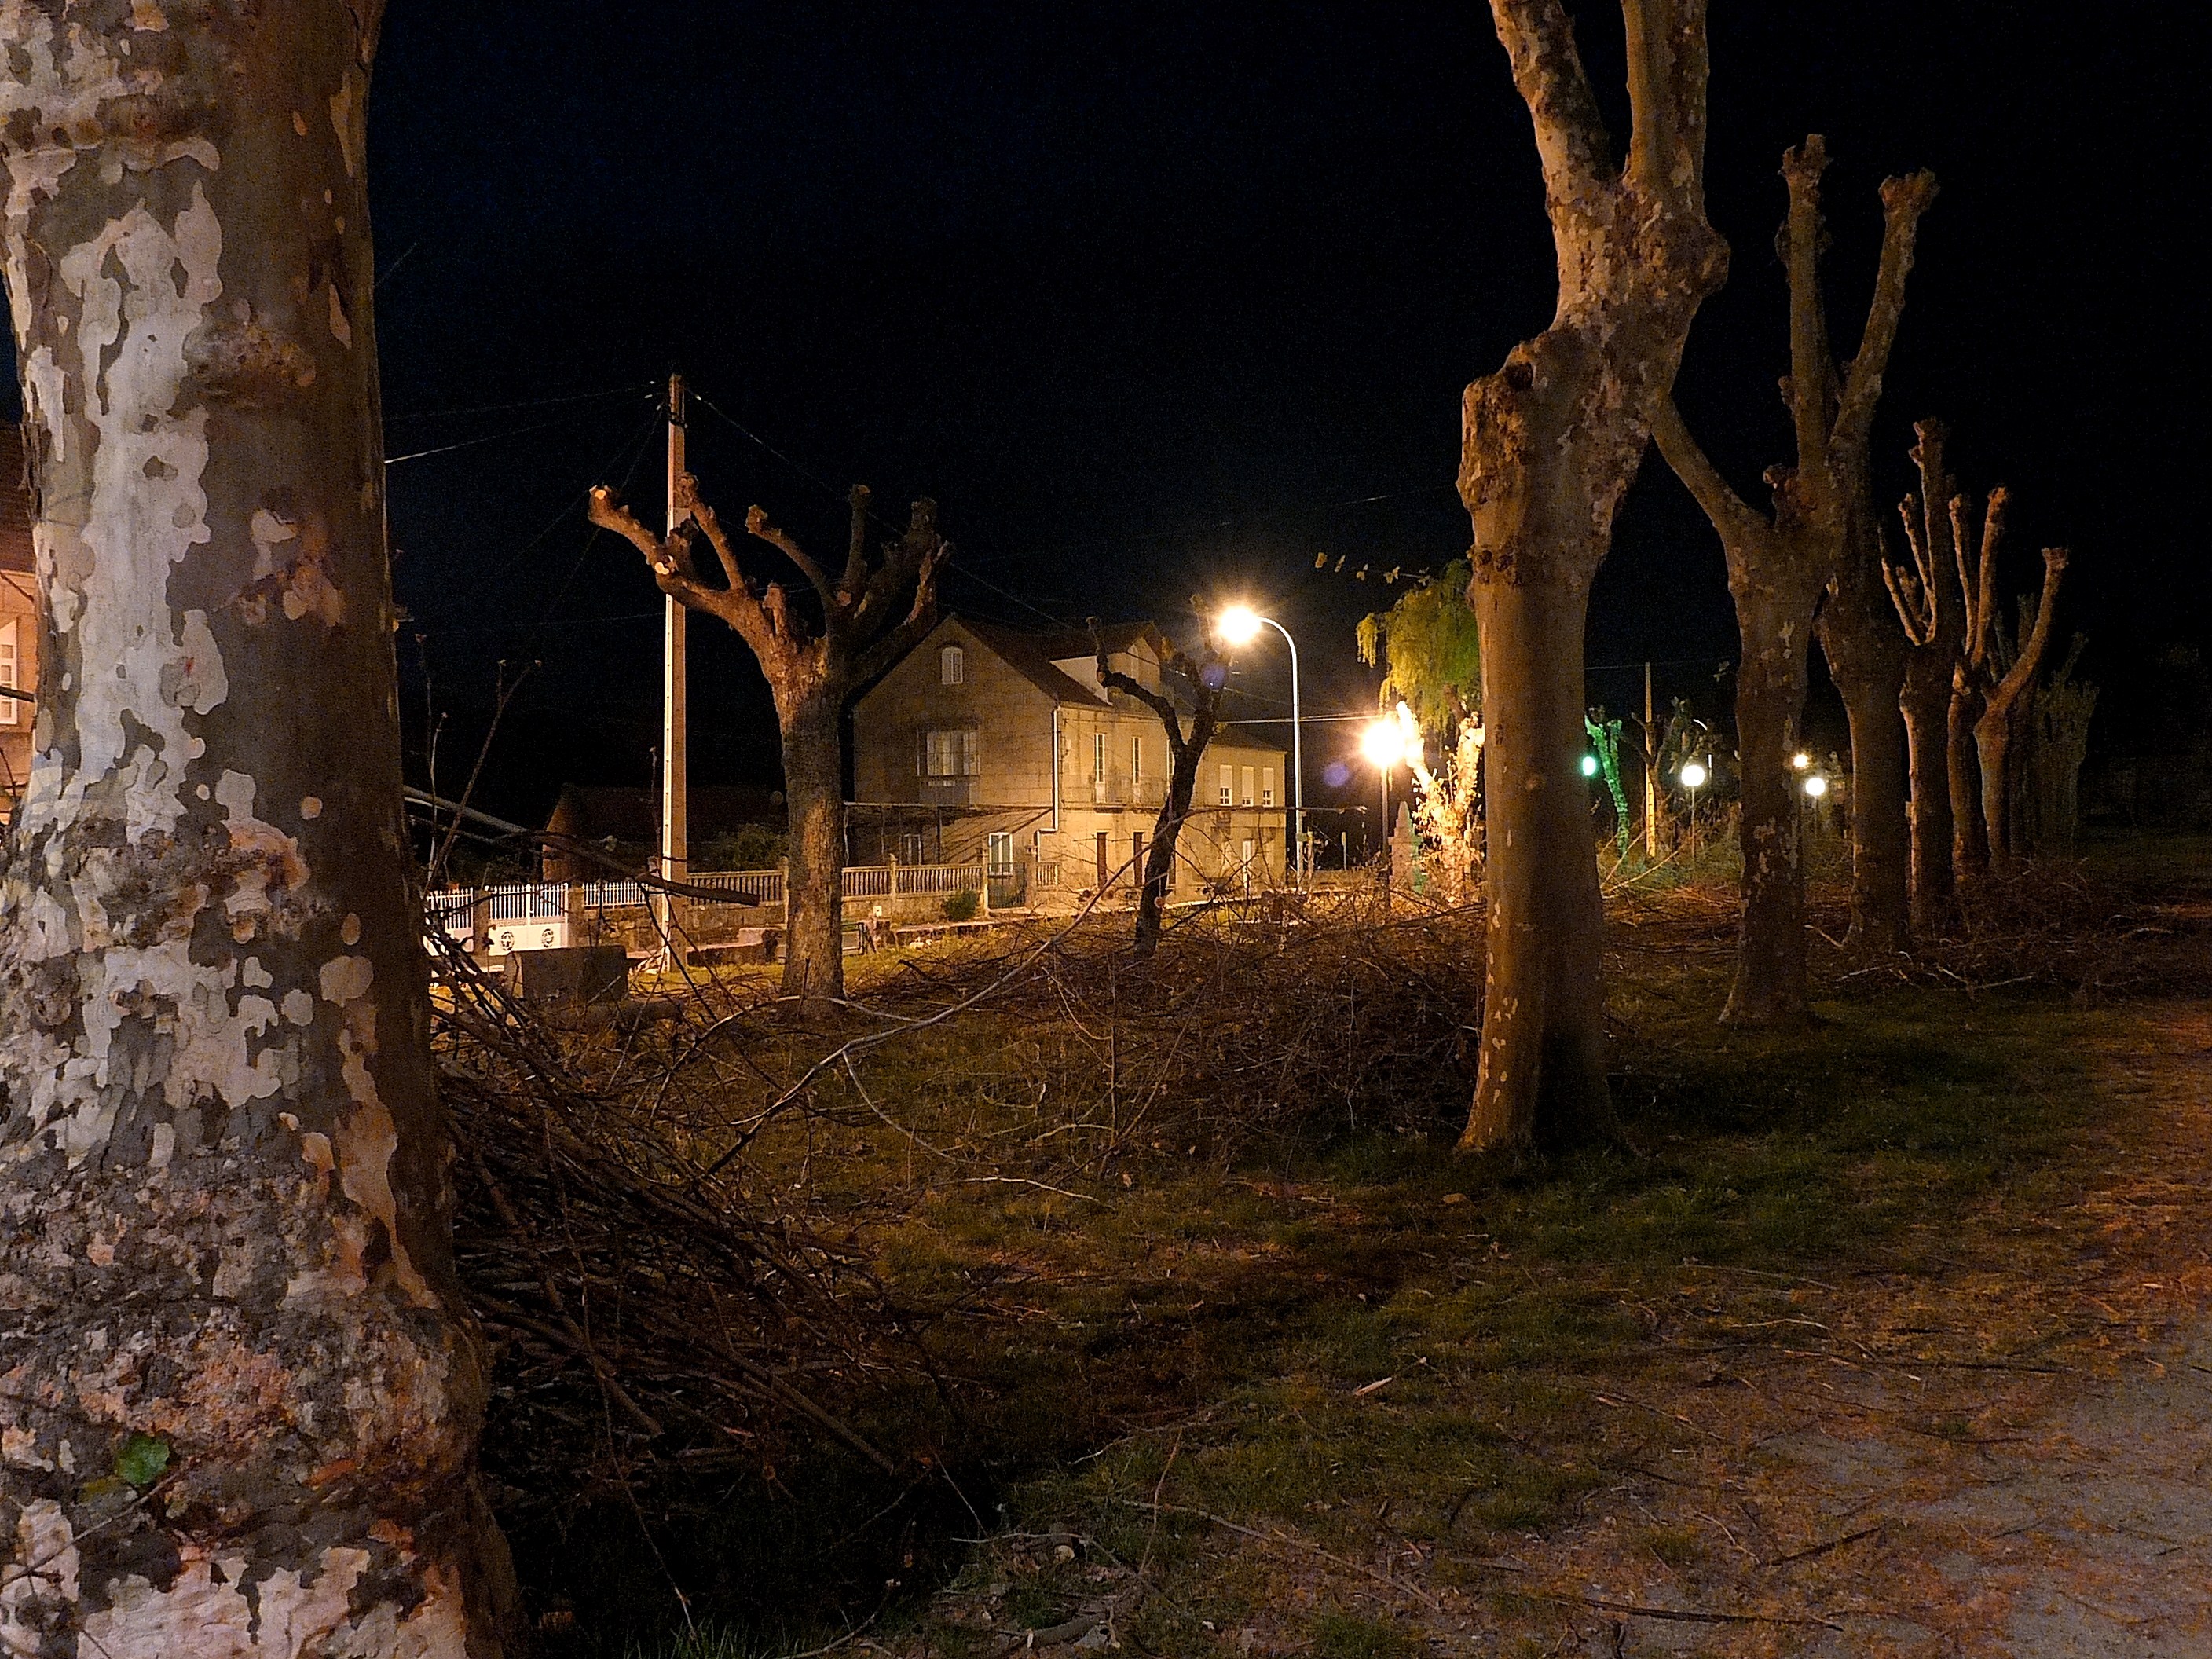
landscape, tree, light, night, sunlight, morning, evening, darkness, lighting, spain, espaa, galicia, pontevedra, paisajes, ggl1, gaby1, cotobade, fujifilmxs1, woody plant